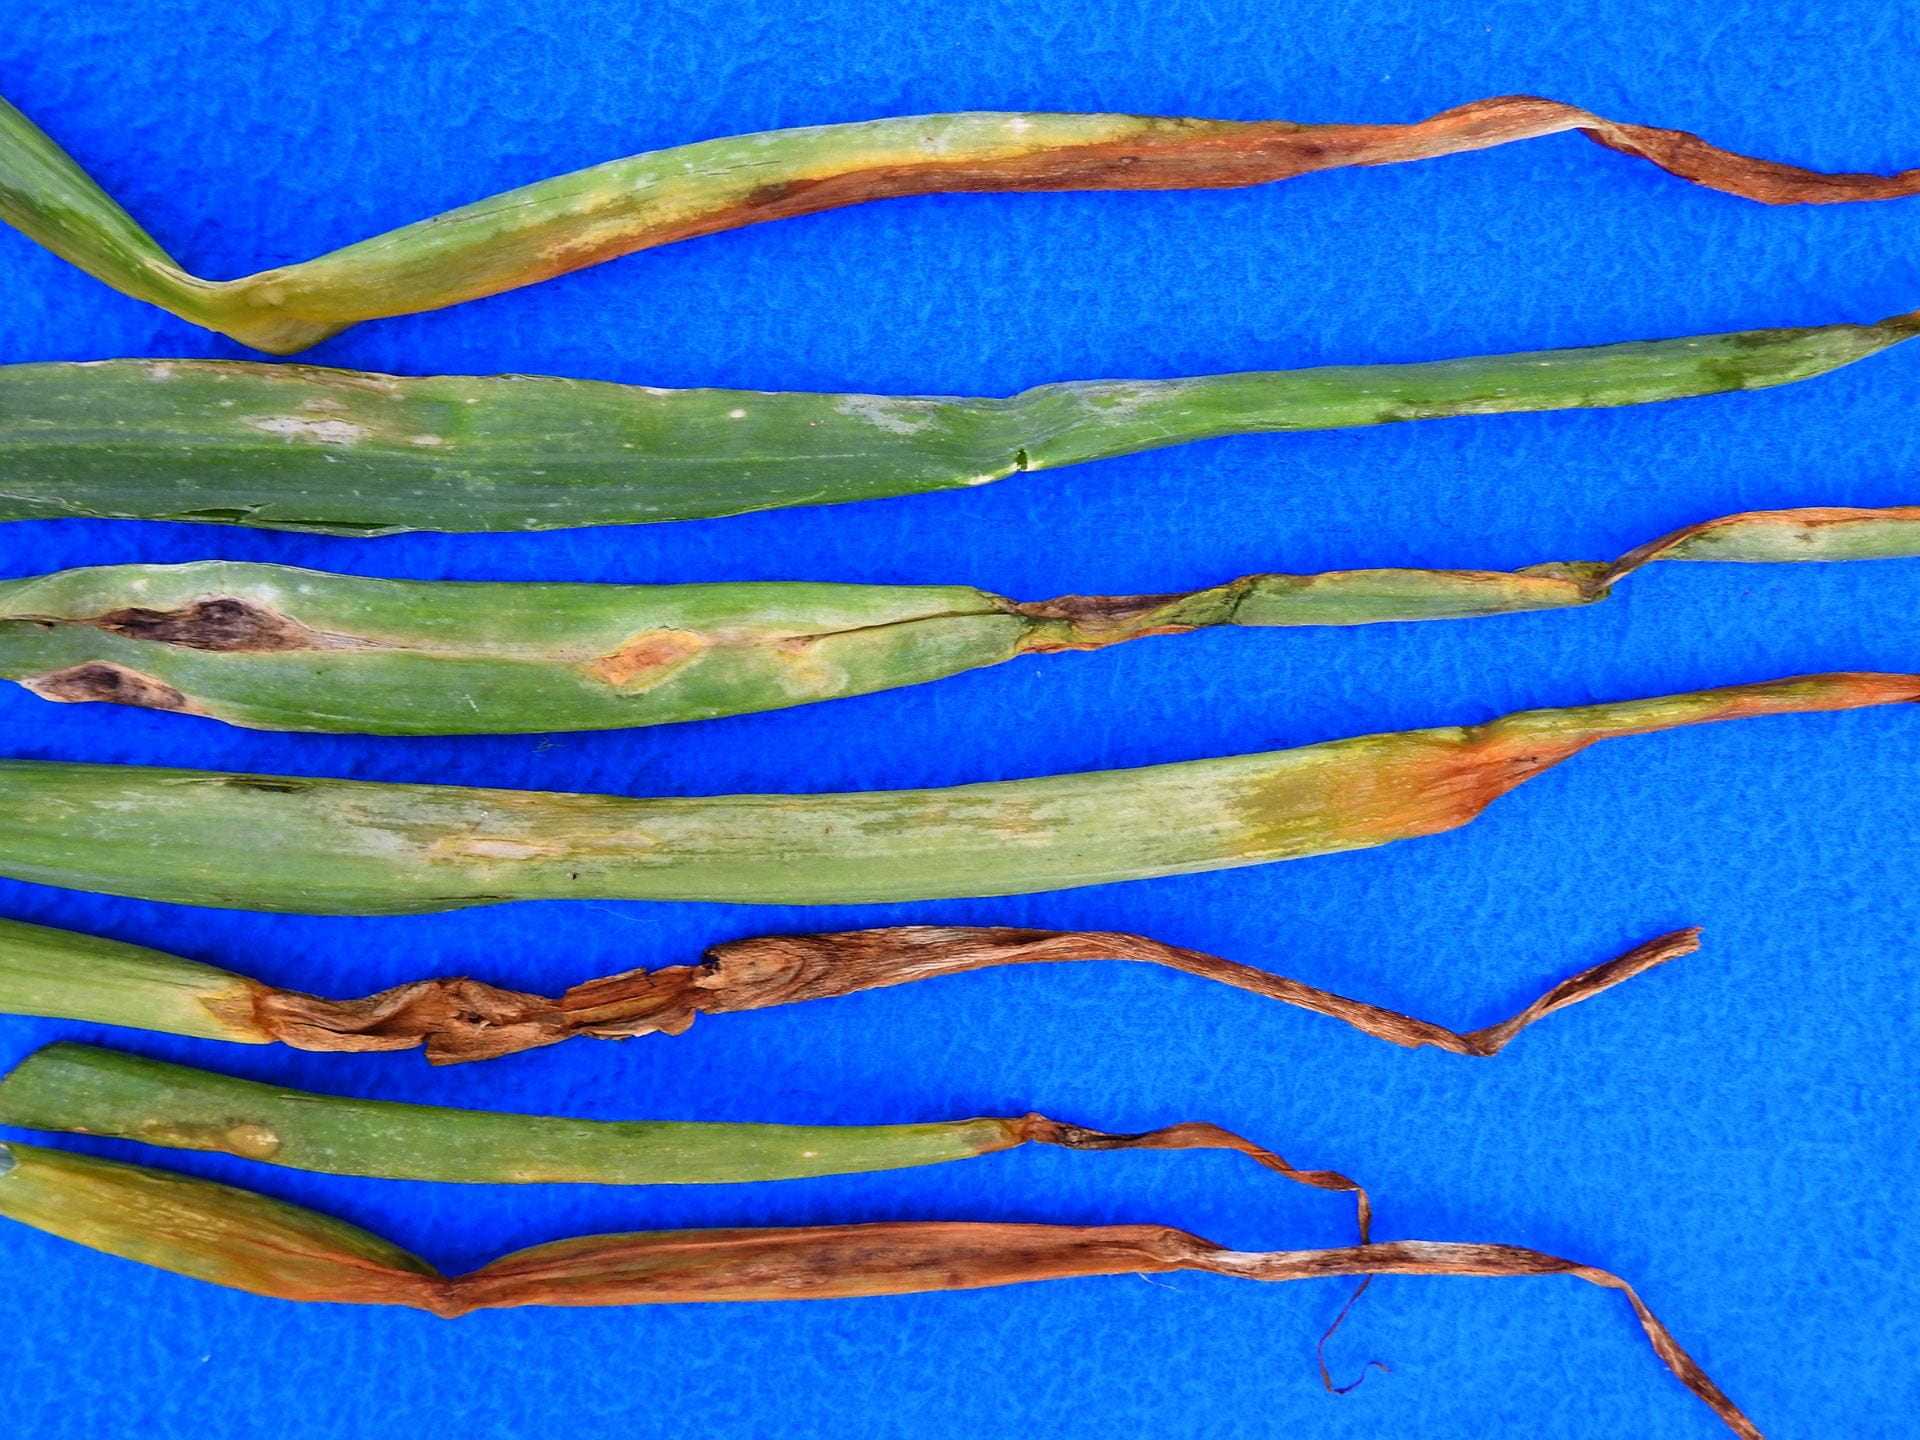
Plant: Garlic
Disease: garlic leaf blight